Nick Redfern

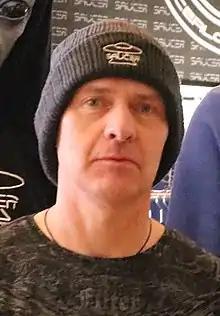
Redfern at Alien Snowfest 2019 in Big Bear Lake

Nicholas Redfern (born 1964) is a British author of books on unidentified flying objects, cryptozoology, conspiracy theories and similar subjects. Several of his books have been best-sellers.